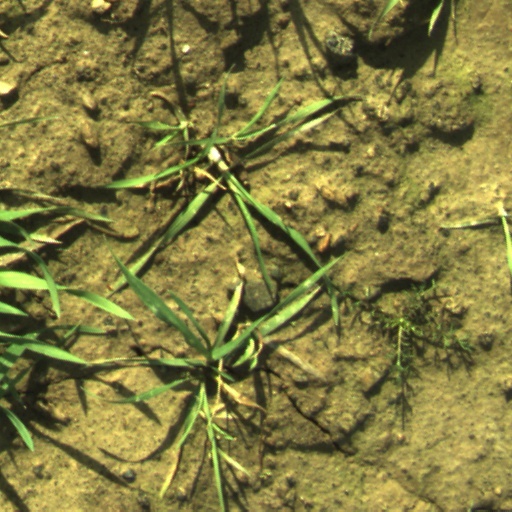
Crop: wheat